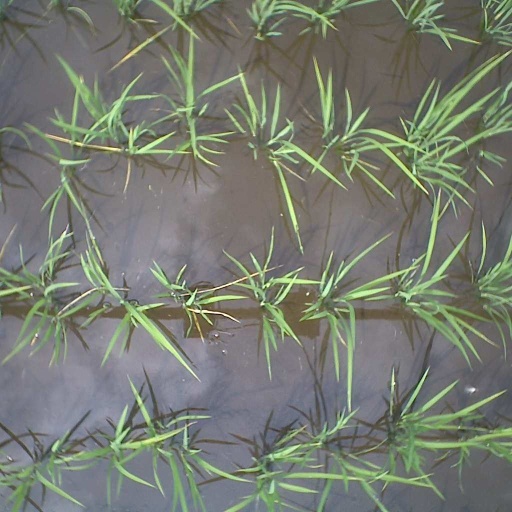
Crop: rice